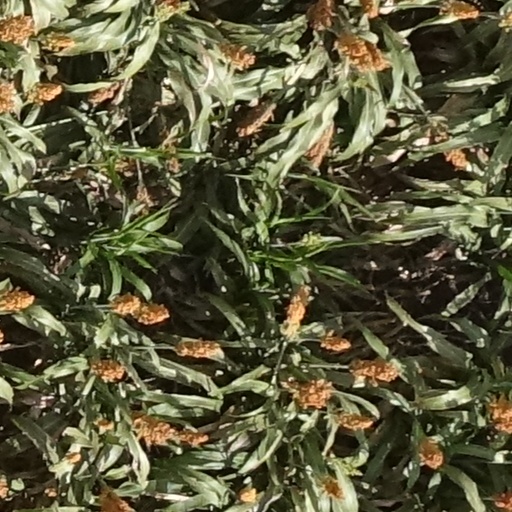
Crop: sorghum